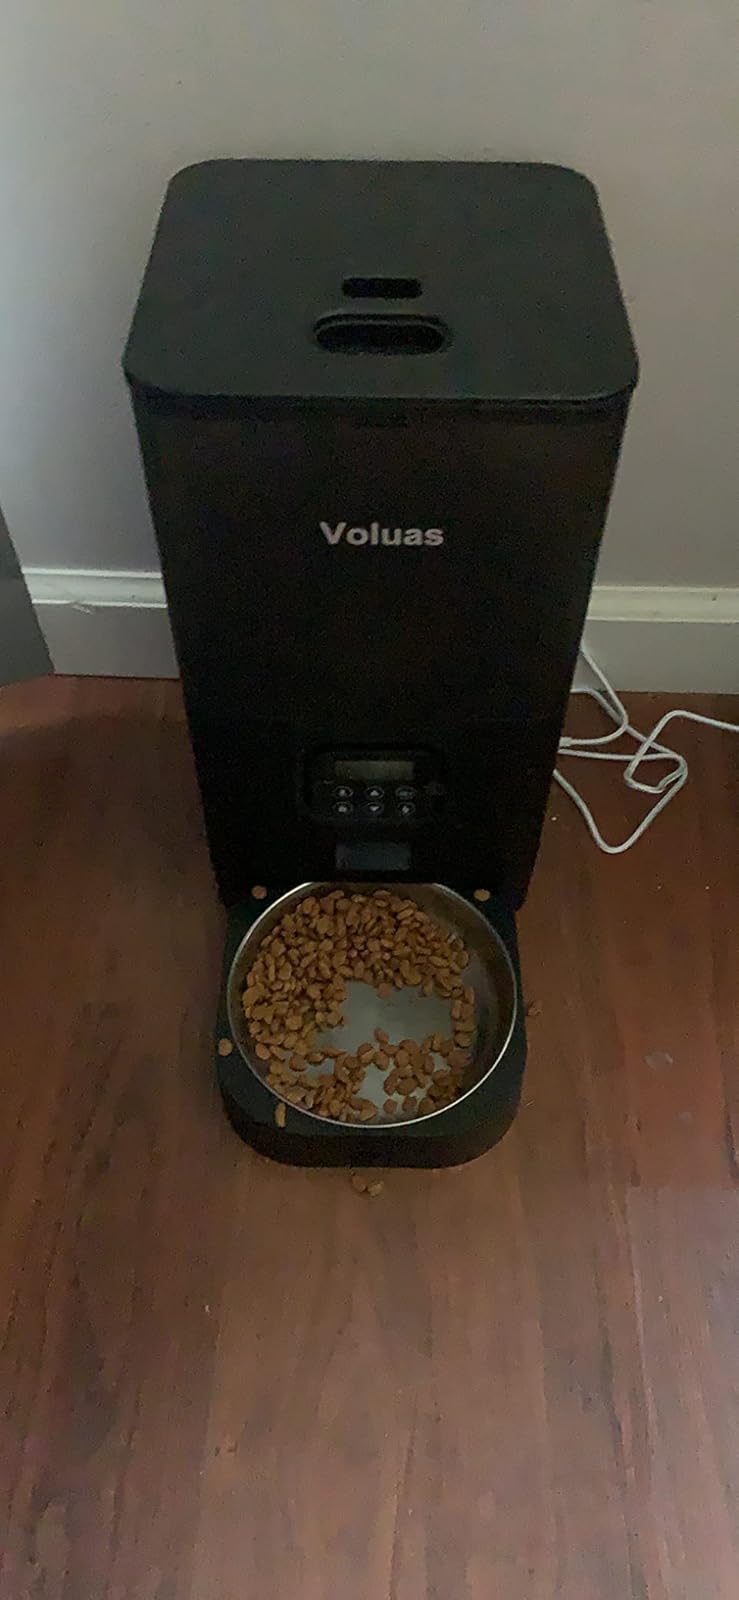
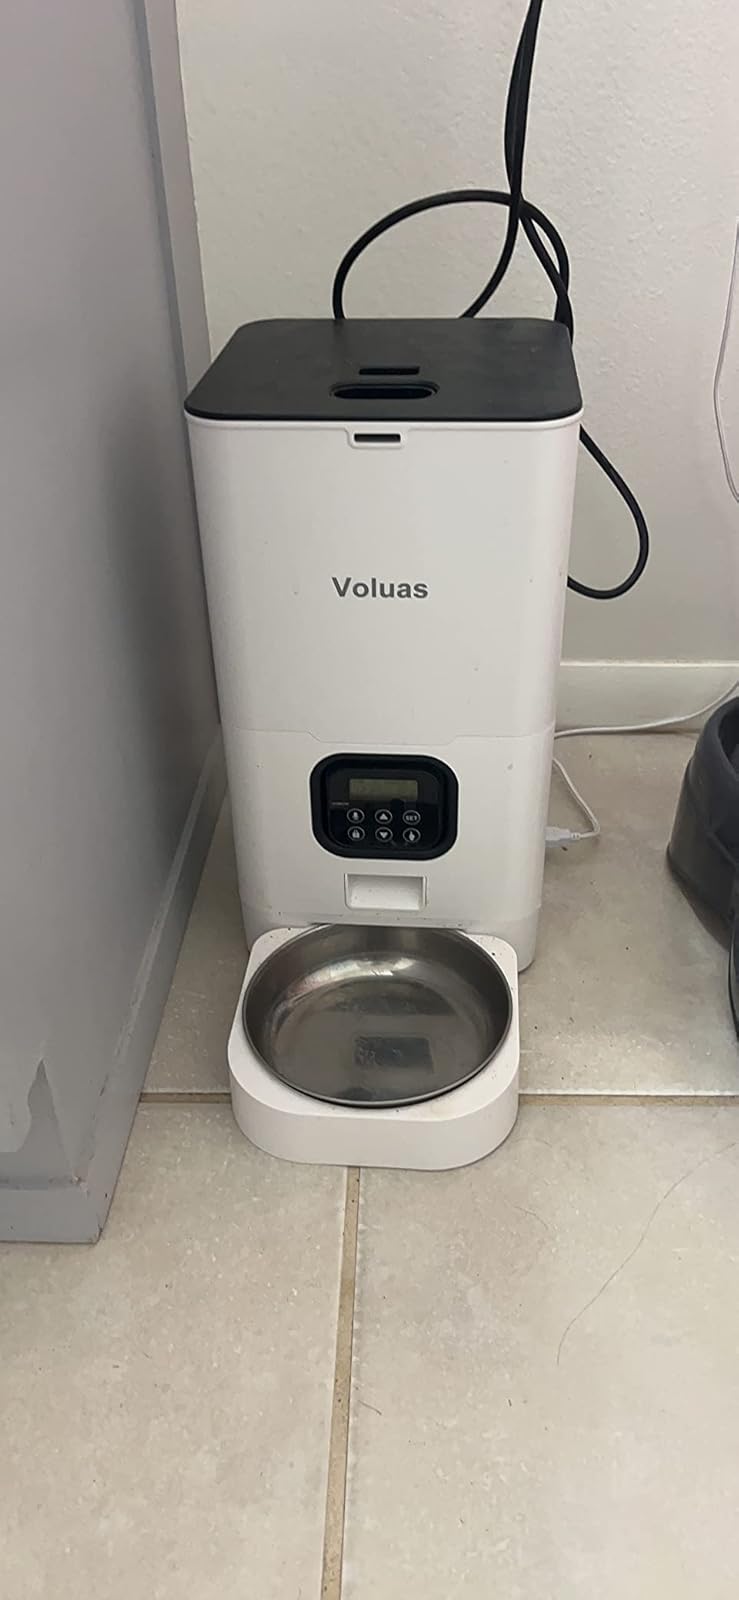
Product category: items_feeder
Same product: no